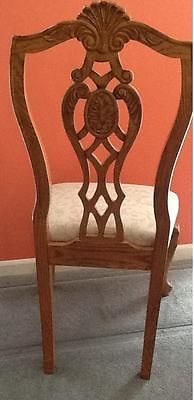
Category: chair